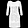
Label: Dress